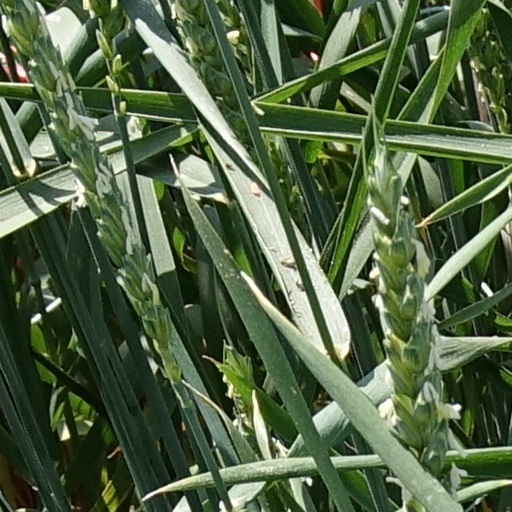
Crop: wheat